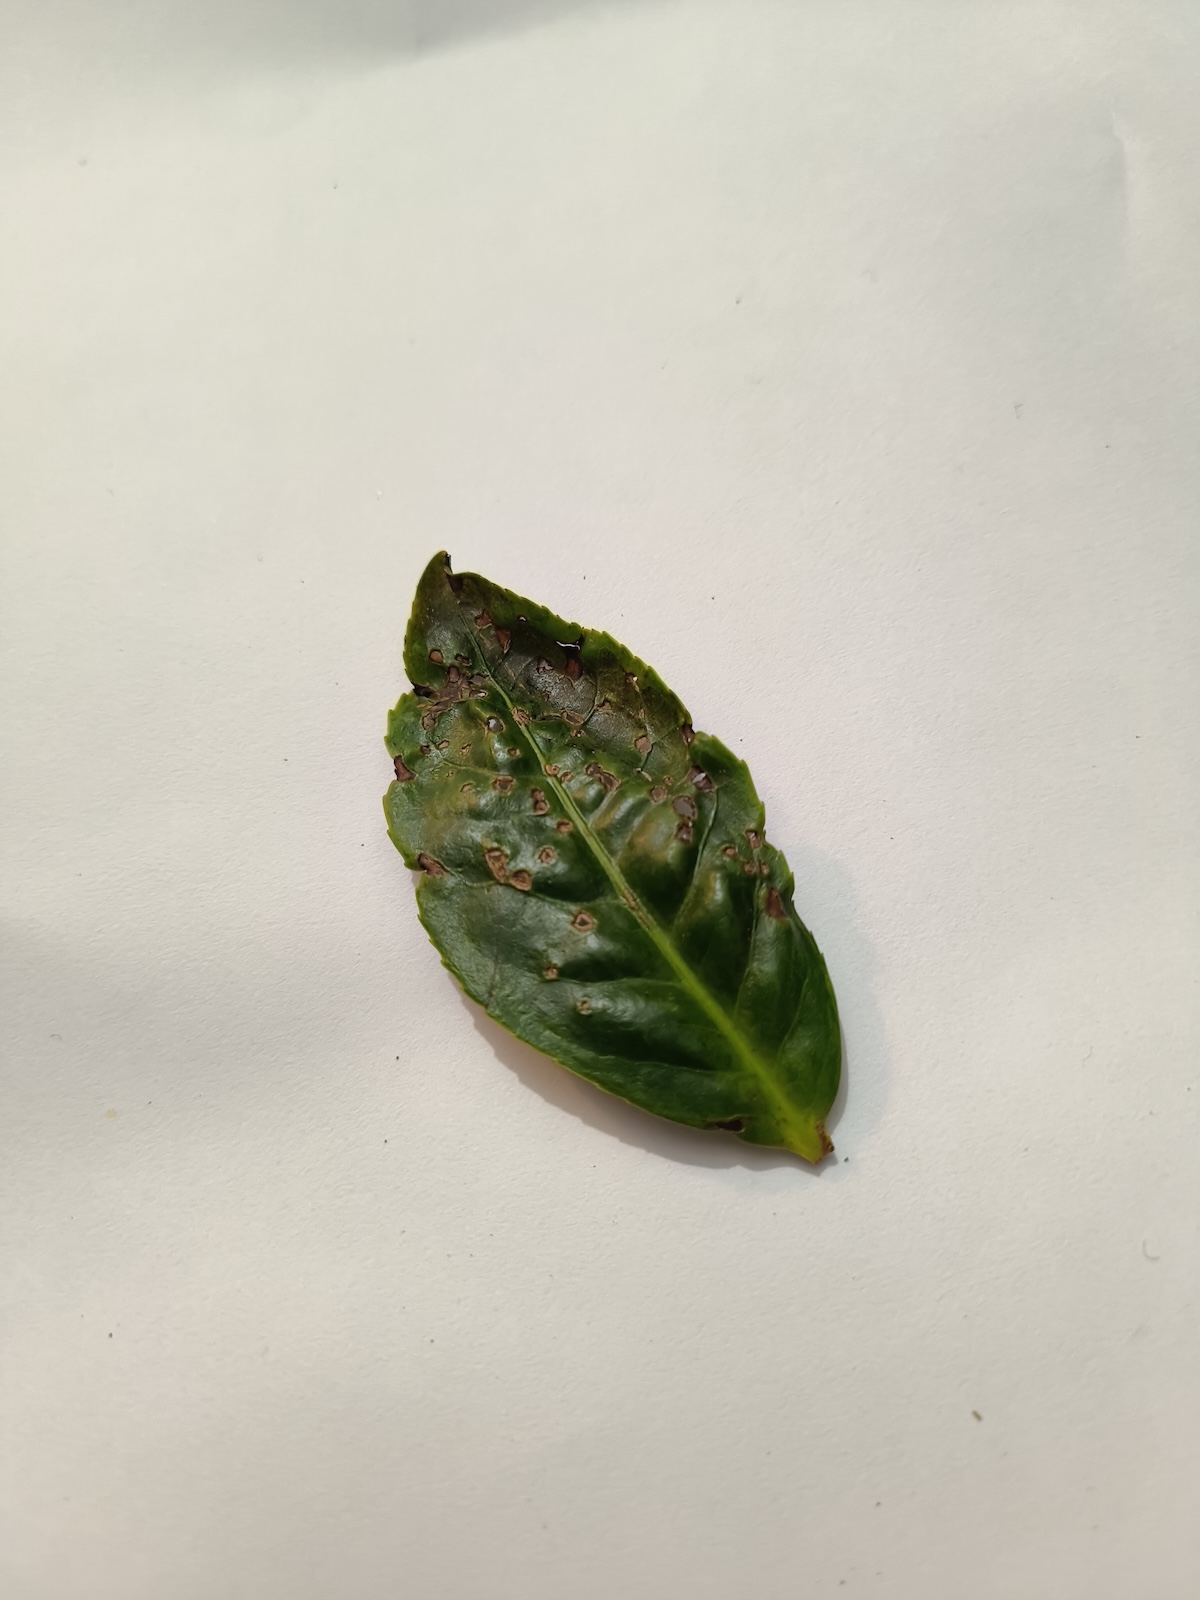
Label: Green mirid bug